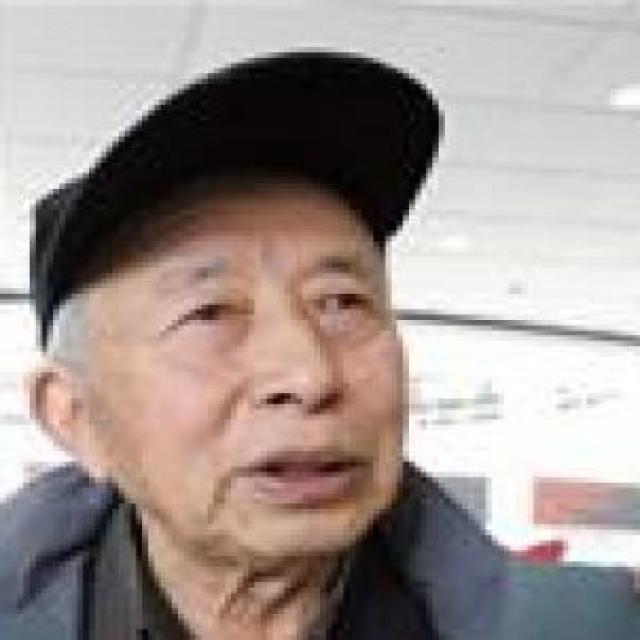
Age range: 65+